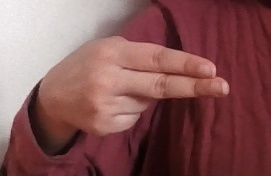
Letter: ain